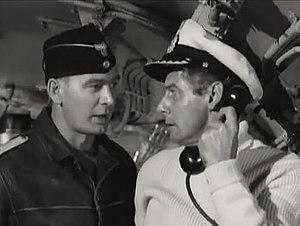
Wesley Lau est un acteur américain, né le 18 juin 1921 à Sheboygan, mort le 30 août 1984 à Los Angeles.